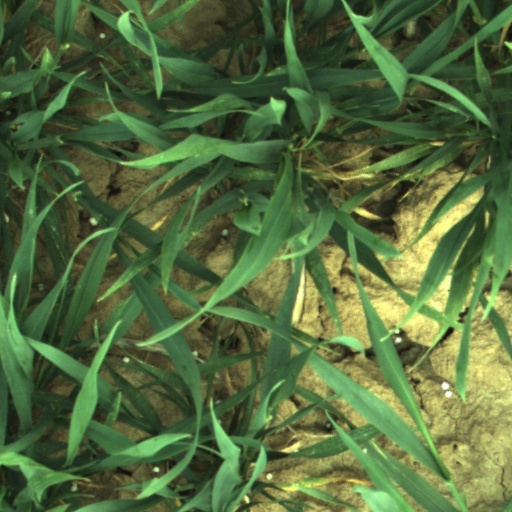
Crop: wheat